Halloween III: Season of the Witch

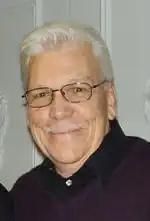
Tom Atkins played Dan Challis in this film.

Stacey Nelkin co-starred as Ellie Grimbridge, a young woman whose father Harry (Al Berry) is murdered by Silver Shamrock. She landed the role after a make-up artist working on the film told her about the auditions. In an interview, Nelkin commented on her character: "Ellie was very spunky and strong-minded. Although I like to think of myself as having these traits, she was written that way in the script." Nelkin considered it an "honor" to be playing Jamie Lee Curtis's successor. According to Roger Ebert, Nelkin's performance was the "one saving grace" in the film. Ebert explained, "She has one of those rich voices that makes you wish she had more to say and in a better role . ... Too bad she plays her last scene without a head." Prior to her role as Grimbridge, Nelkin was one of the main characters in the 1980 "Mad Magazine" movie "Up the Academy", which also starred Ralph Macchio. After "Halloween III", Nelkin continued working as a character actress on television.